Roy Khan

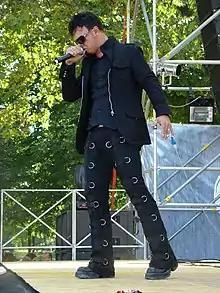
Khan during a concert in 2007

Roy Sætre Khantatat (born 12 March 1970), commonly known as Roy Khan, is a Norwegian singer and songwriter. He is the lead singer for the progressive metal band Conception and the former lead vocalist for the American power metal band Kamelot from 1997 until his departure in 2011. He co-wrote most of Kamelot's songs with the band's guitarist and founder Thomas Youngblood during his tenure. Khan had retired from music in 2011 until 2018, when he released a new solo song on YouTube and announced the return of Conception.